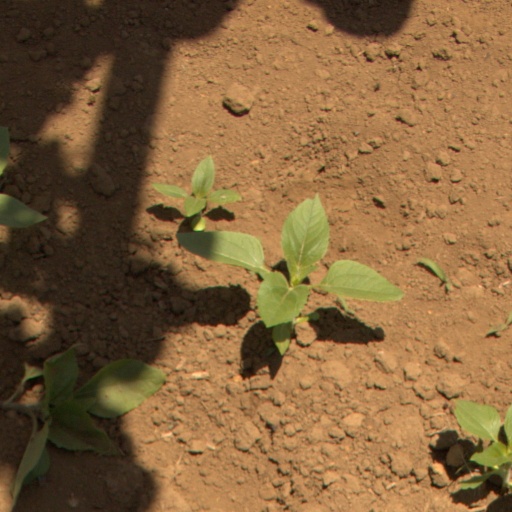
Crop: Jerusalem artichoke